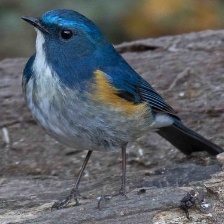
Species: HIMALAYAN BLUETAIL
Scientific name: TARSIGER RUFILATUS